Wirikuta

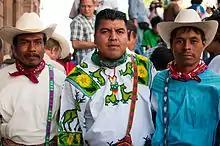
Men at Wirikuta

Wirikuta is a desert, sacred to the Wixárika (Huichol) people high in the mountains of central Mexico, between the Sierra Madre Oriental and the Zacatecas ranges, near Real de Catorce. In Wixárika cosmology, the world is believed to have been created in Wirikuta.